Saint Pablo

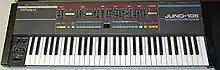
The Roland Juno 106 was used to create the song's main synth chords

The song addresses West's thoughts and insecurities, including multiple Twitter controversies and a debt he had of $53 million.